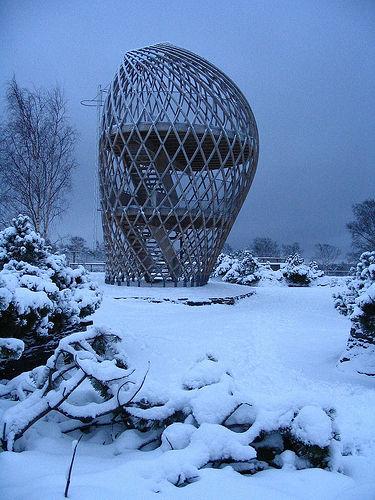
Weather: snow or frosty